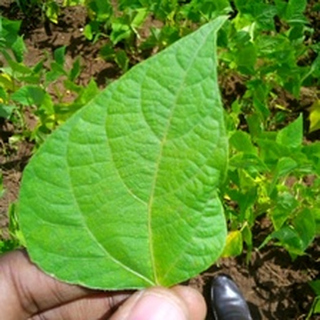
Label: healthy_bean